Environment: real
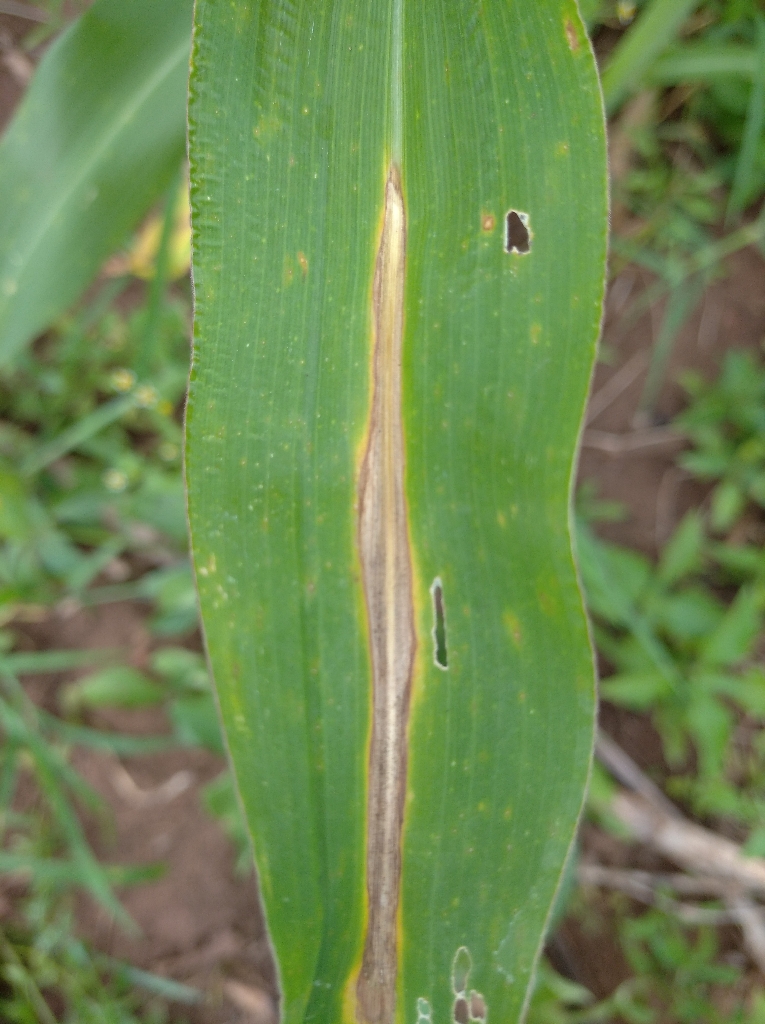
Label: northern_corn_leaf_blight